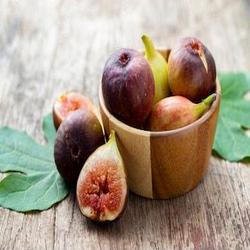
Label: Fig